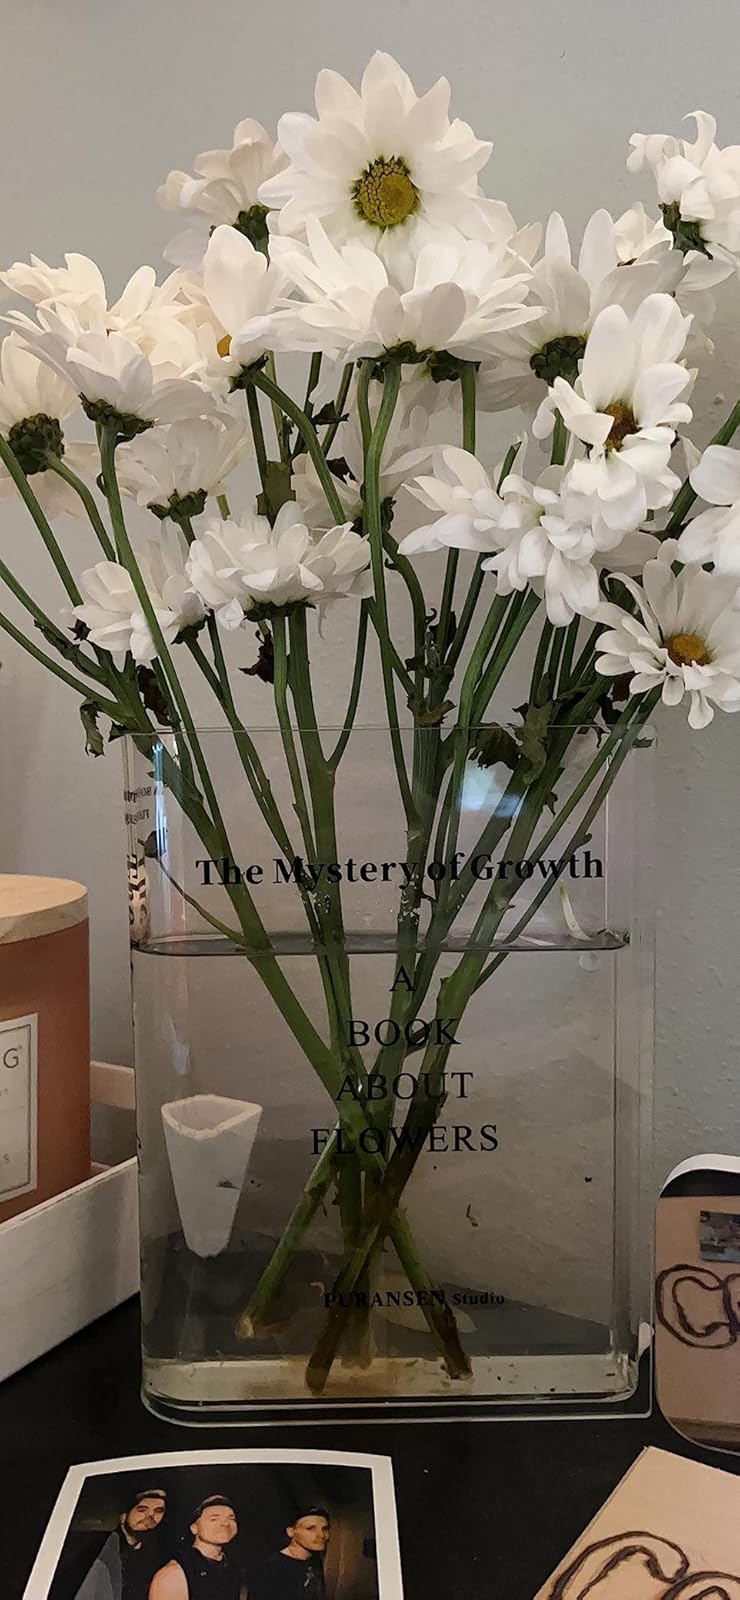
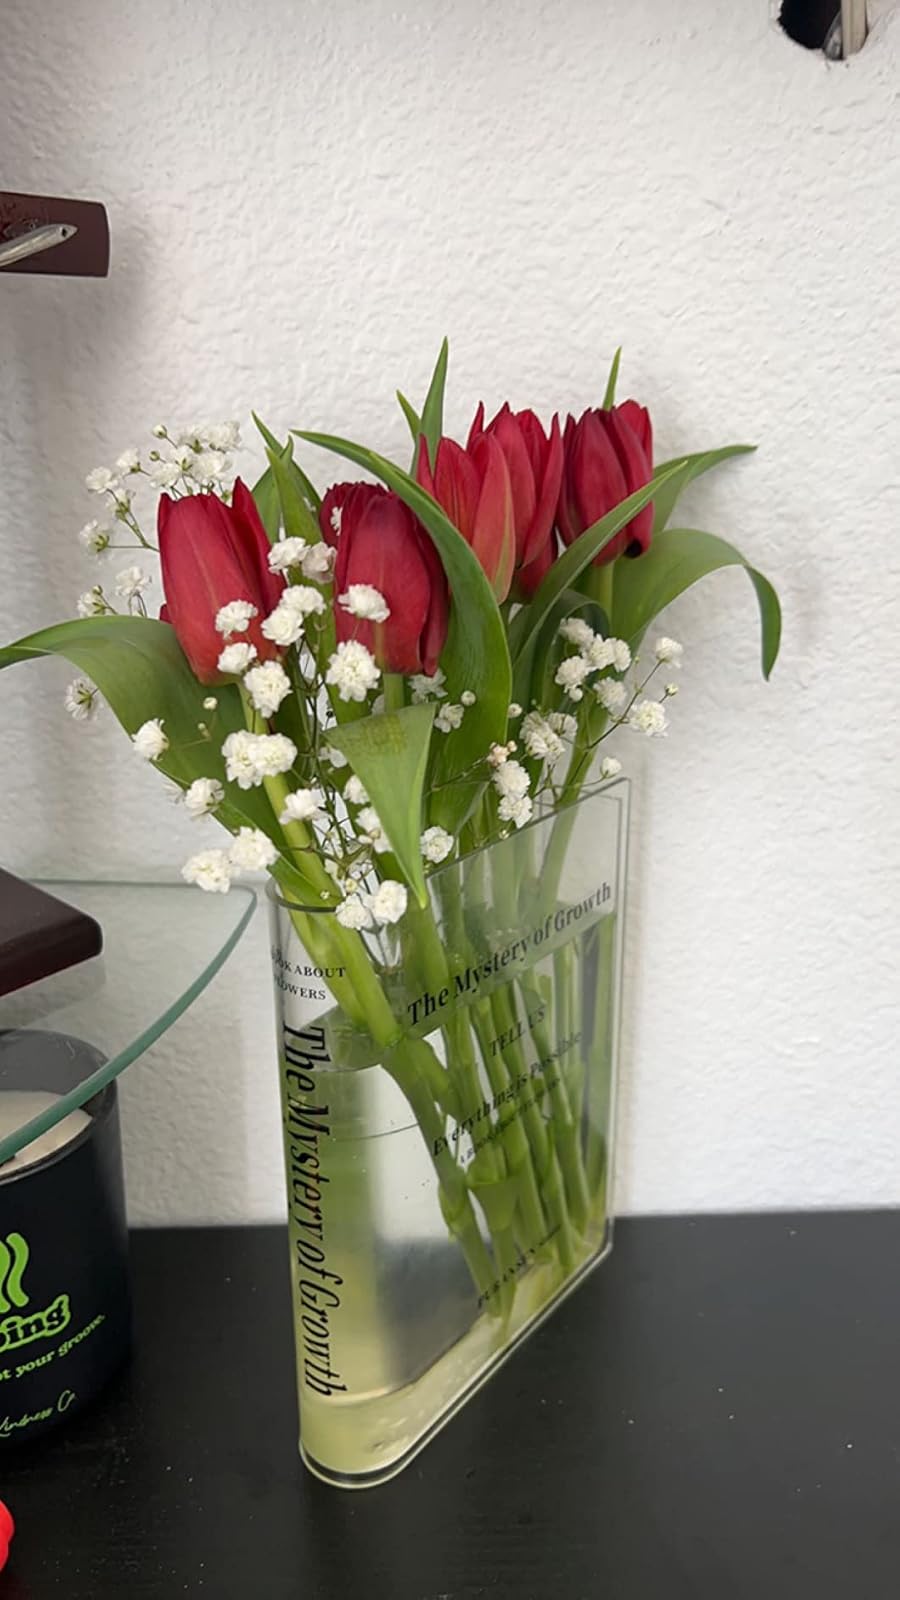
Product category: vase
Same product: yes